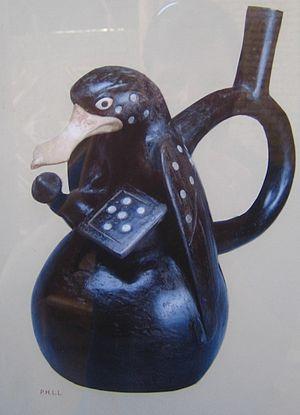
La culture Moche est une culture précolombienne pré-incaïque qui s'est étendue tout au long de la côte nord péruvienne, à peu près entre l'an 100 et l'an 700 ap. J.-C. Elle était contemporaine de la culture Nazca qui occupait la côte sud péruvienne, se situant chronologiquement entre l'ère Chavín et l'ère Chimú. La brillante culture des mochicas est contemporaine des Maya de la Mésoamérique et précède de plus de huit siècles le célèbre empire des Incas.
L'art des Andes centrales est la production artistique qui a lieu au Pérou et en Bolivie avant l'arrivée des européens.